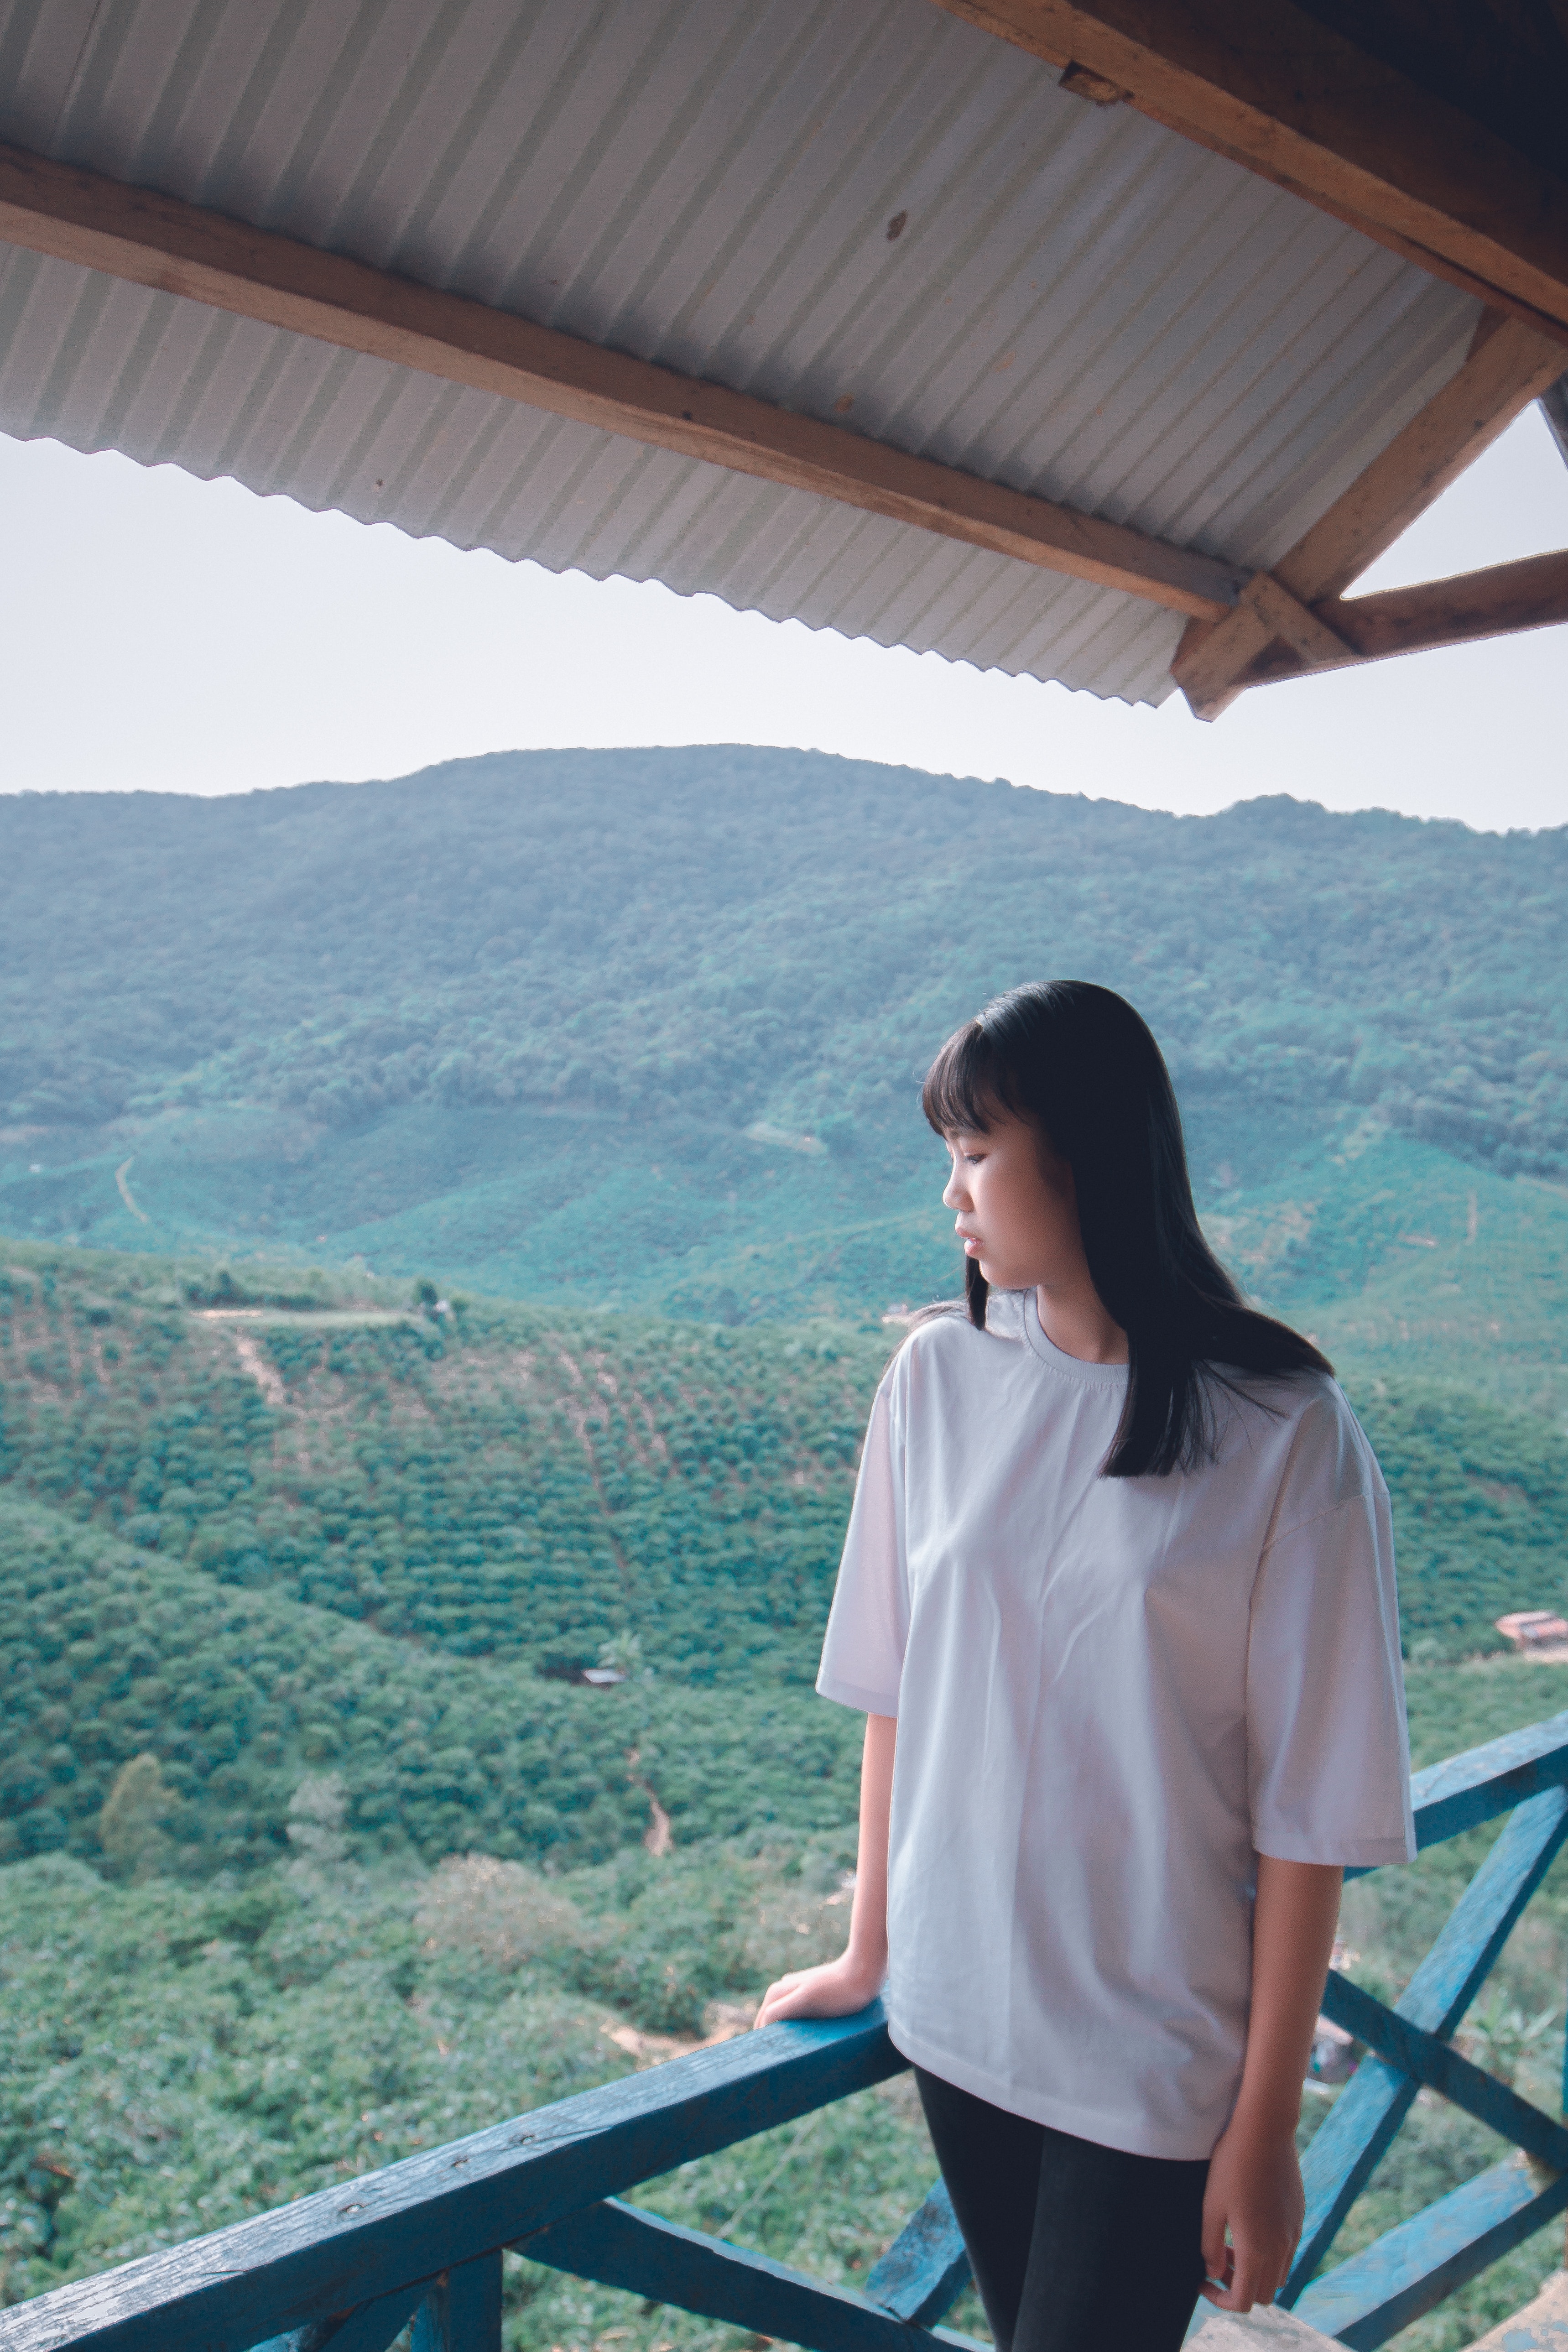
beauty, vacation, sky, tourism, mountain, hill station, travel, tree, leisure, photography, cloud, architecture, honeymoon, sea, plant, black hair, hill, house